Ptinus fur

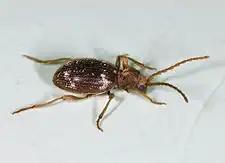
"Ptinus fur" female, dorsolateral view

It is a pest of stored foods, with a worldwide distribution, where it may be identified by leaving webbed, granular materials on the stored products. "Ptinus fur" adults feed on dried and decaying animal and vegetable material. It has also been identified as a pest in museums, damaging stored collections.